Kobori Enshū

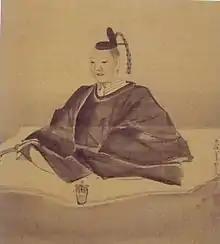
Kobori Enshū

His personal name was Masakazu (政一). In 1604, he received as inheritance a 12,000-"koku" fief in Ōmi Province at Komuro, present Nagahama, Shiga.